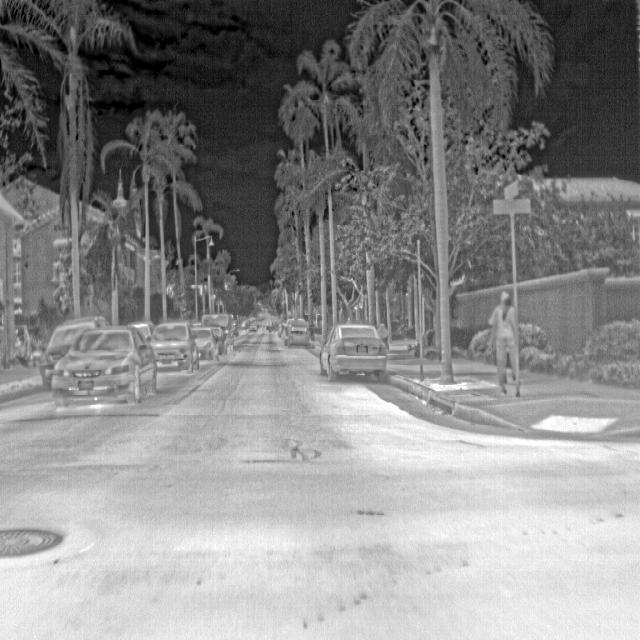
Detected objects:
label: person